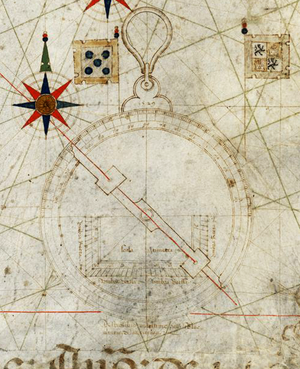
Astrolabe nautique
L’astrolabe nautique est un ancien instrument de navigation servant principalement à faire le point, soit déterminer la latitude.